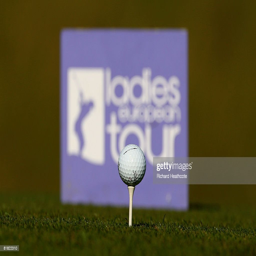
a ball sits on a tee during the first round at the golf club .